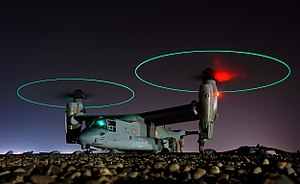
V-22 Osprey / Galleri
V-22 Osprey er et amerikansk militært luftfartøj med en 12-meter tiltrotor på hver vinge udviklet i et fælles samarbejde mellem Bell Helicopter Textron og Boeing Helicopters.